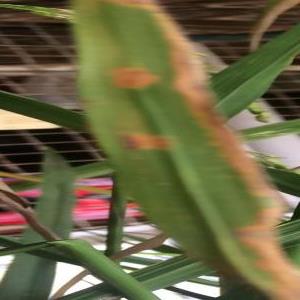
Disease: Bacterialblight